Auriac-Lagast

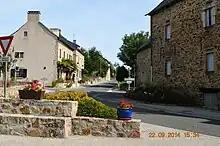
A street in Auriac-Lagast

Auriac-Lagast is located some 27 km south of Rodez and 35 km north by north-east of Carmaux. Access to the commune is by the D522 road from Cassagnes-Bégonhès in the north-west, which passes through the heart of the commune and the village and continues south-east to Durenque. The D25 passes inside the eastern border of the commune as it goes from Salmiech to Villefranche-de-Panat. Apart from the village, there are the hamlets of: